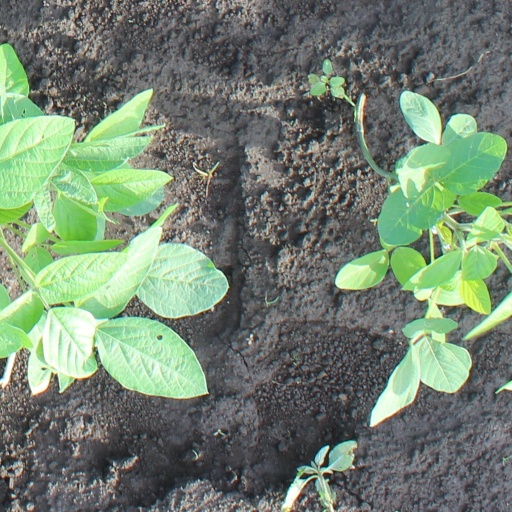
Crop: soybean